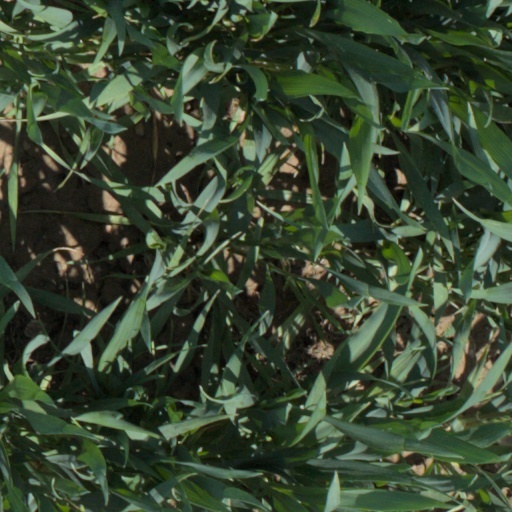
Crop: wheat